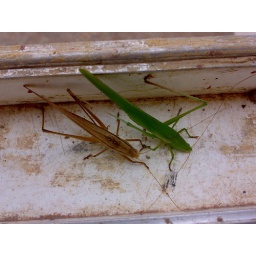
i took this snap when i was standing near the window of our office